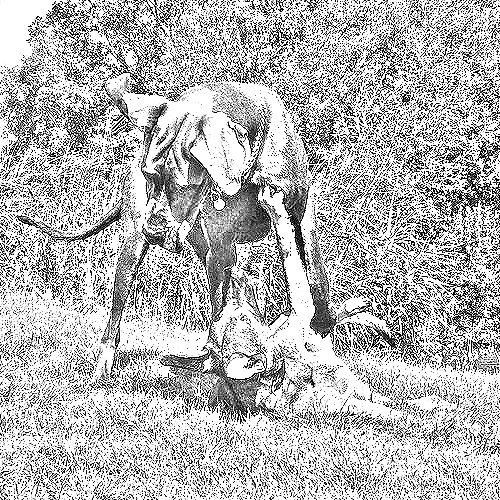
Portrait style: Sketch Portrait